United States men's national goalball team

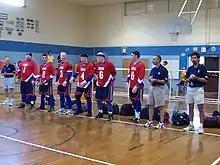
United States men's goalball team. Goalball World Championships, Spartanburg, South Carolina, USA (July 2006).

The team competed in the 2006 World Championships, in July 2006, in Spartanburg, South Carolina, United States of America. There were sixteen men's and thirteen women's teams.